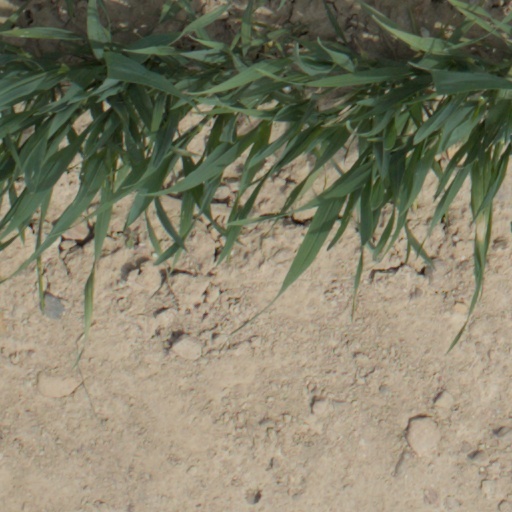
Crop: wheat